Gestalt (manga)

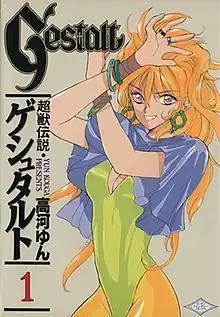
The cover of the first manga volume of the original Enix edition

is an eight-volume fantasy manga series by Yun Kōga and published by Enix and later by Ichijinsha. It was adapted into a two-episode OVA series.